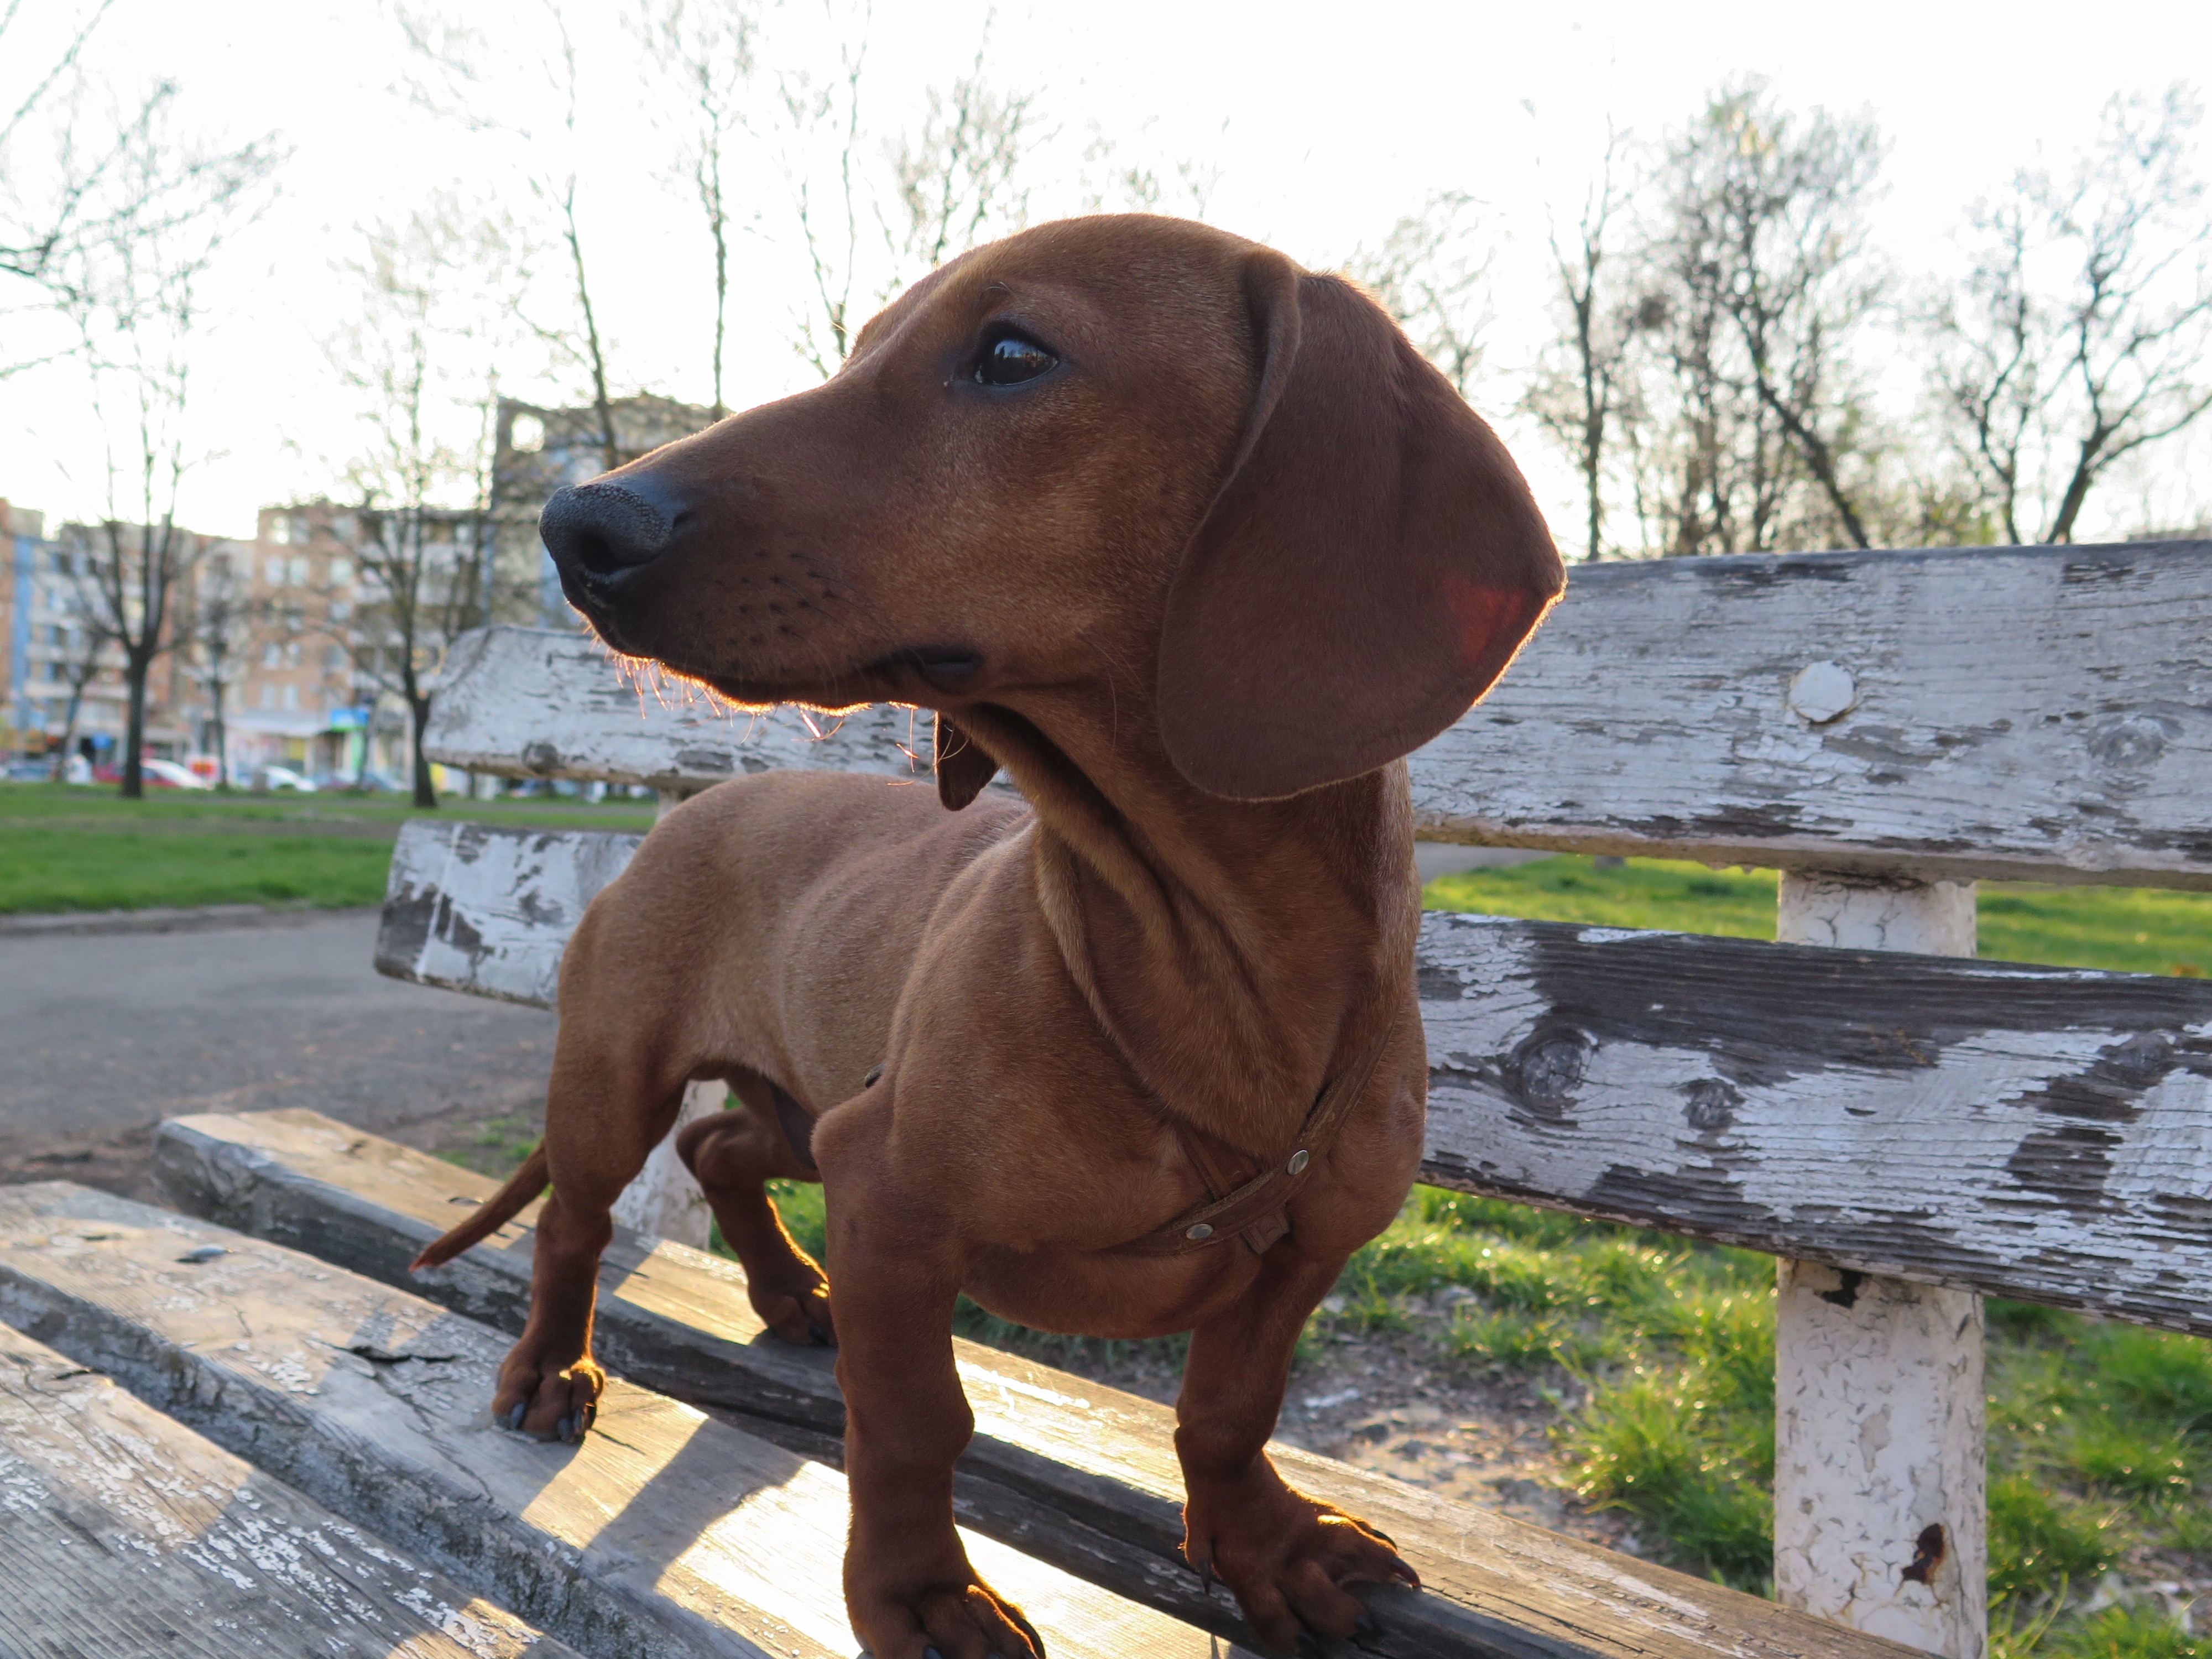
white, puppy, dog, animal, cute, looking, pet, small, brown, mammal, friendship, hound, playful, little, vertebrate, funny, adorable, dog breed, vizsla, breed, doggy, dachshund, purebred, funny dog, happy dog, dog like mammal, carnivoran, redbone coonhound, bavarian mountain hound